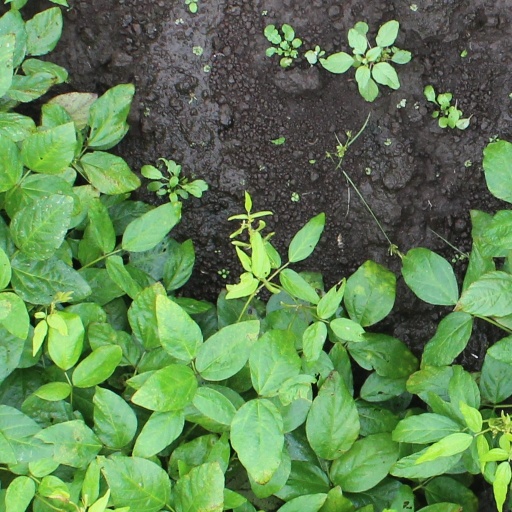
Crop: soybean